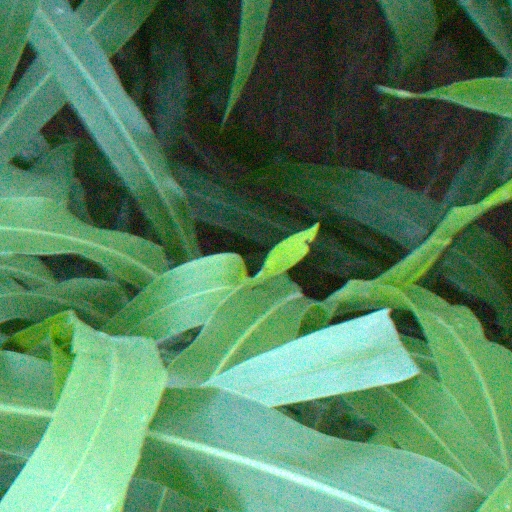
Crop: sorghum